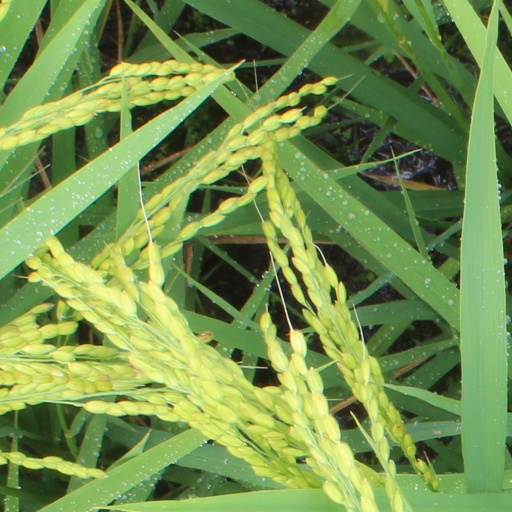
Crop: rice